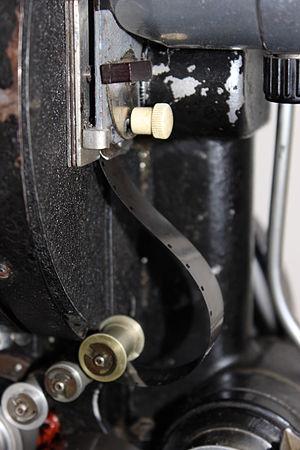
""Boucle de Latham"" en 16mm dans un appareil de projection Debrie 1940."
Cet article retrace les grandes étapes qui jalonnent l'histoire technique du cinéma.